East Jutland metropolitan area

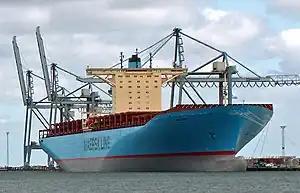
Emma Mærsk, at the time the world's largest container ship, in Aarhus Harbor, 5 September 2006. Aarhus' central location within Denmark facilitates transport throughout the country and beyond

The metropolitan area is a major hub for education and is home to many large companies; in particular in the sectors of food production, agriculture, renewable energy and green tech. Major companies include Vestas Wind Systems A/S and Arla Foods. Vestas is a Danish manufacturer, seller, installer, and servicer of wind turbines and the largest in the world of its kind; and Arla is a Swedish-Danish dairy cooperative with headquarters in Aarhus and is the largest producer of dairy products in Scandinavia and the seventh largest dairy company in the world, measured by turnover. Among cooperative dairy companies, Arla is the third largest in the world.